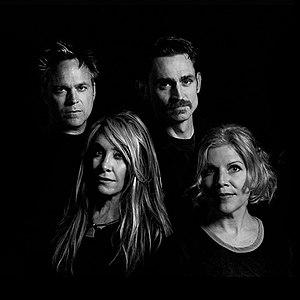
Belly est un groupe de rock alternatif américain, originaire de Boston, dans le Massachusetts. Il est formé en 1991 et composé de Tanya Donelly, alors guitariste des Throwing Muses et des Breeders, et de Fred Abong. Basé à Boston dans le Massachusetts, le groupe était constitué de quatre membres, Tanya Donelly au chant, Fred Abong à la basse, Tom Gordman à la guitare et Chris Gordman à la batterie.